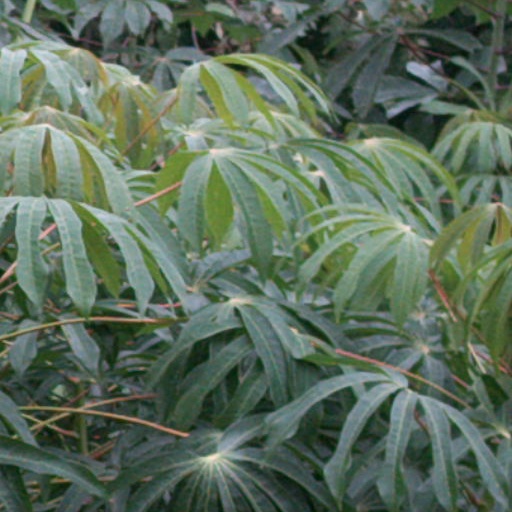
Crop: cassava